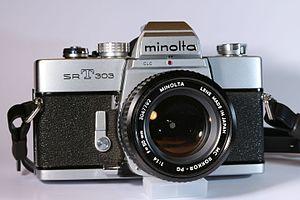
Appareil photo Minolta SR-T 303 avec objectif MC ROKKOR-PG 50 mm 1:1.4.